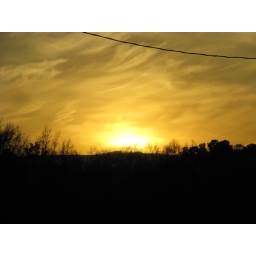
Sunset over black trees